Anti-war protests in Russia (2022–present)

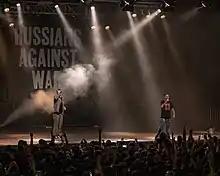
Russian rapper Oxxxymiron announced a series of benefit concerts outside Russia, entitled "Russians Against War", the proceeds from which would be donated to NGOs helping Ukrainian refugees.

"No to war!" is an anti-war slogan used by the demonstrators in the 2022 anti-war protests in Russia. Children also used this slogan on handmade signs and tried to leave their message outside the Ukrainian embassy in Moscow. They were arrested for those actions.